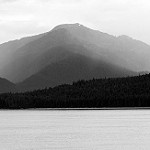
Label: B & W